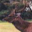
Label: deer